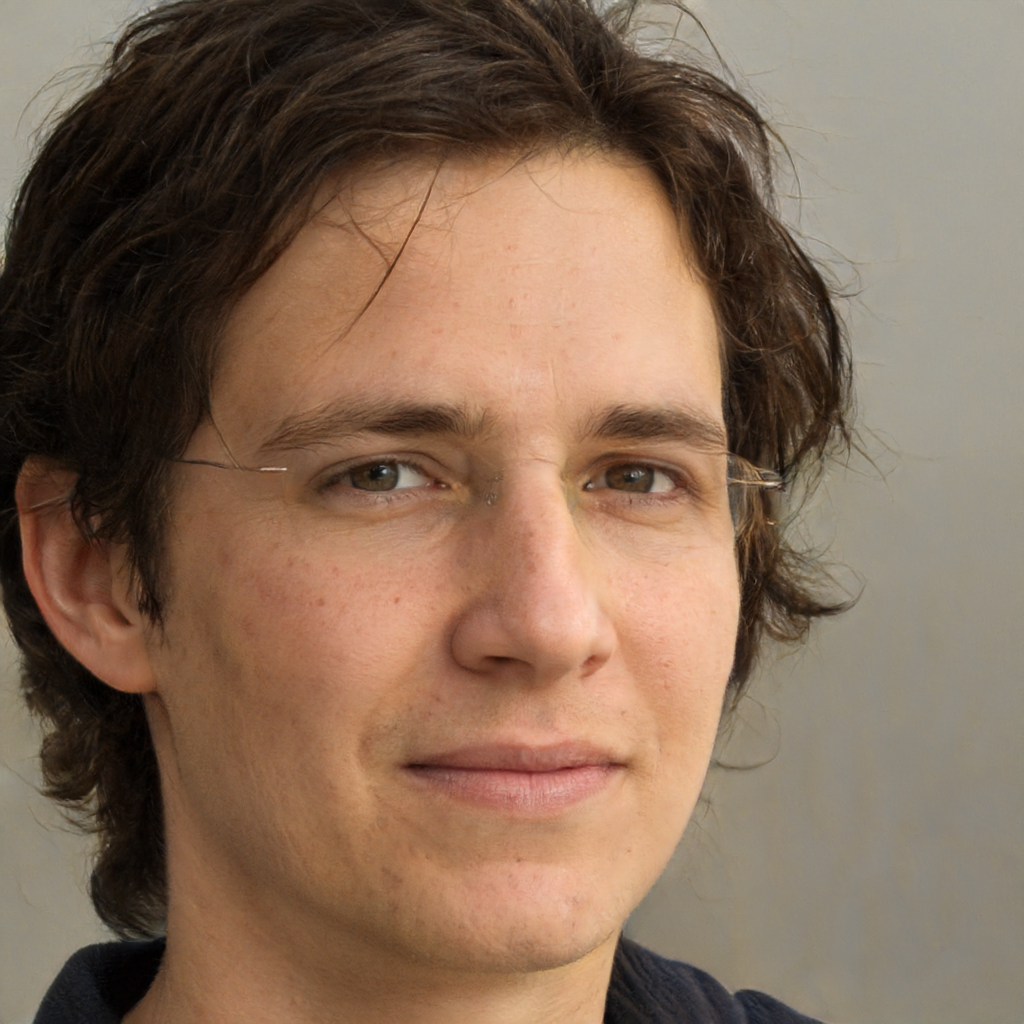
Gender: Male